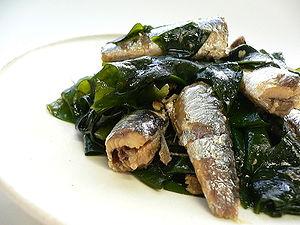
Le wakamé est un nom vernaculaire ambigu, désignant plusieurs espèces d'algues comestibles, populaires en cuisine japonaise et cuisine coréenne. Ce sont des algues brunes de la famille des Alariaceae, en forme de lobes, qui interviennent surtout dans la confection de salades et de soupes. On peut trouver sous le nom de wakamé plusieurs espèces de la famille des Alariaceae, principalement : Alaria esculenta, Alaria marginata, Undaria pinnatifida ou Undaria distans.